Expiration Date (film)

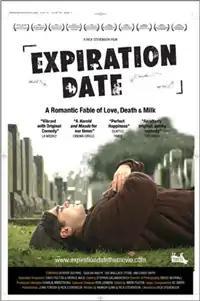
DVD cover

Expiration Date is a 2006 independent black comedy film directed by Rick Stevenson.